Jóhanna Sigurðardóttir

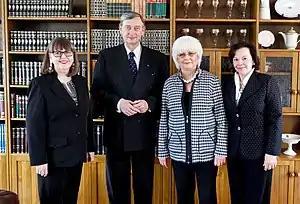
Jóhanna Sigurðardóttir (second from right) and Jónína Leósdóttir (left), on an official visit to Slovenia

Once in power, the left coalition led by Jóhanna—comprising the Social Democratic Alliance, the Left-Green Movement, the Progressive Party and the Liberal Party—inspired largely by the citizen protests, agreed to convene a constitutional assembly to discuss changes to the Constitution, in use since 1905.